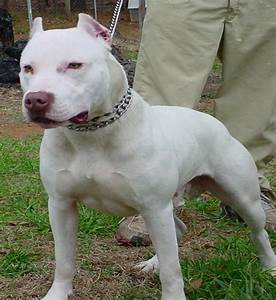
Label: cane